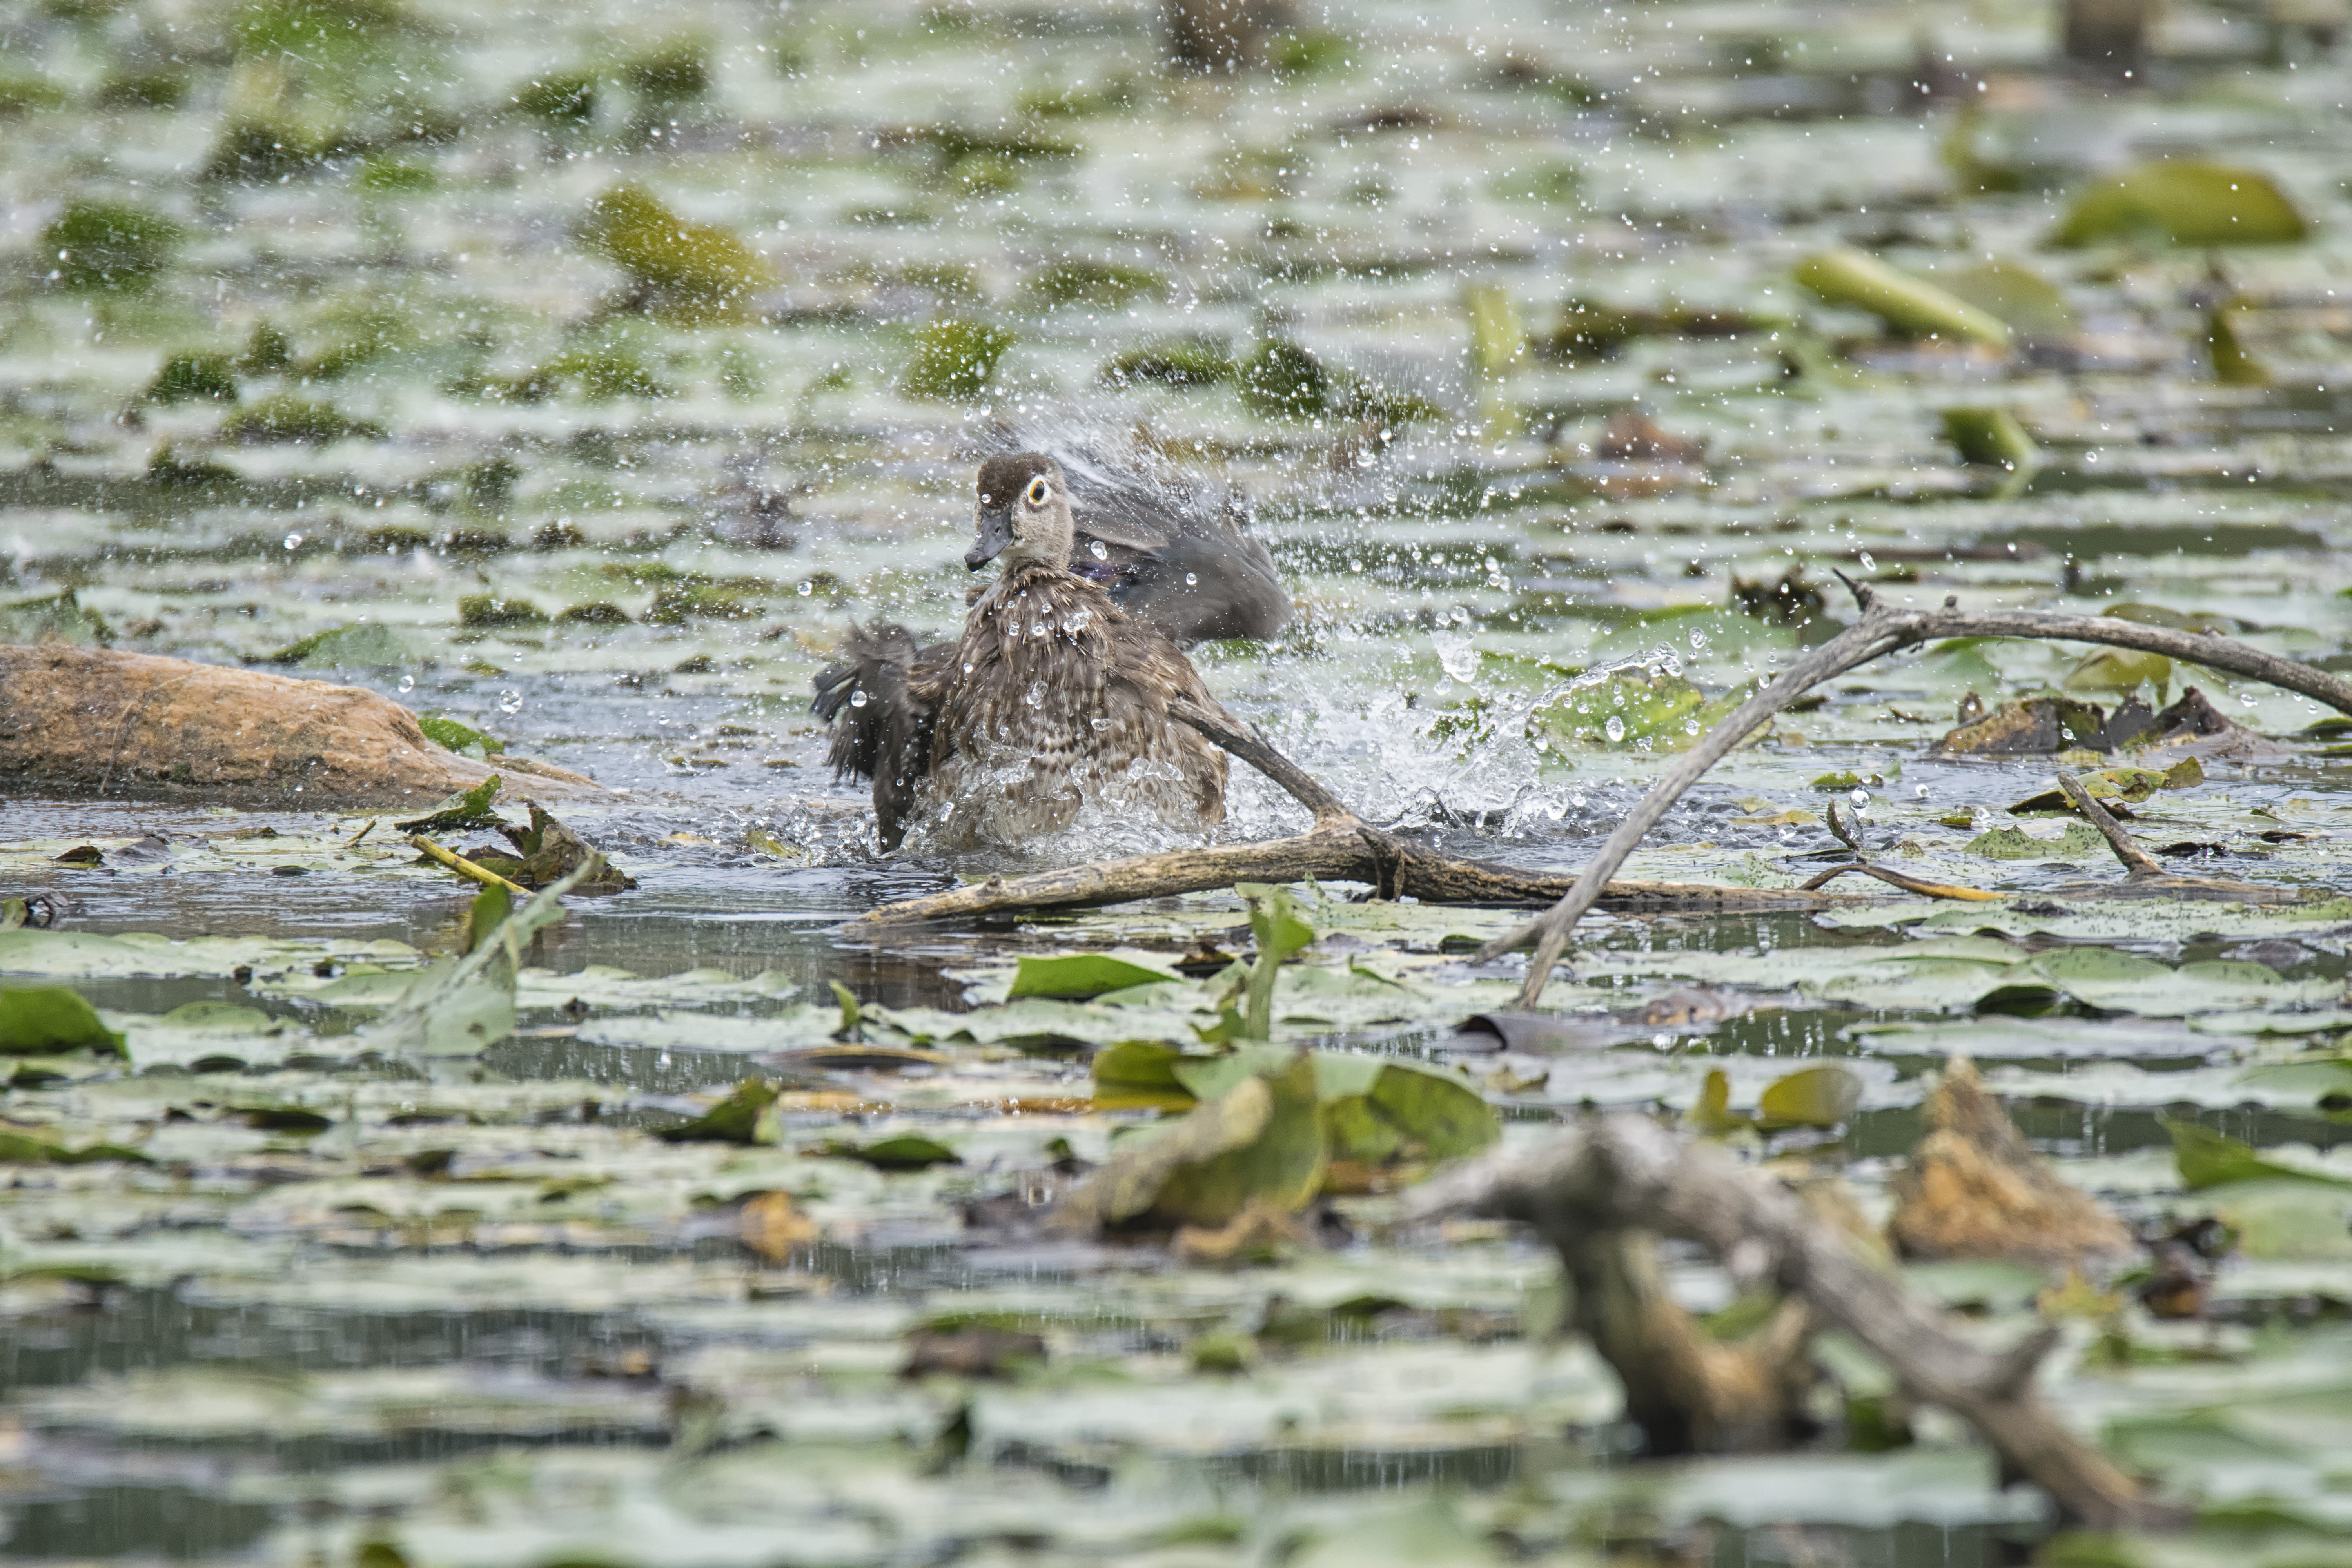
nature, bird, wood, wildlife, reptile, fauna, crocodile, duck, canada, wetland, vertebrate, quebec, canard, shorebird, sherbrooke, oiseau, branchu, crocodilia